Edmundo Pérez Zujovic

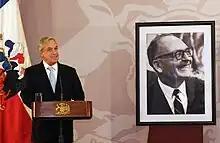
Homage to Pérez in 2011

On June 8, 1971, Pérez was driving to his construction firm office in his Mercedes-Benz, accompanied by his daughter, Maria Angélica, when his car was rammed by three men in another vehicle. Having brought Pérez’s car to a halt, one of the men smashed the window of the Mercedes and killed Pérez with a burst of submachine-gun fire. Maria Angelica later identified the gunman as Ronald Rivera Calderon, a member of a leftist terrorist group called Organized Vanguard of the People. On June 13, Ronald Rivera Calderon was killed by police in a gunfight at his hideout; his brother, Arturo, committed suicide, and seven others were arrested.